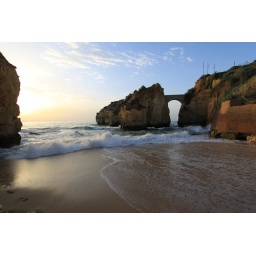
Can't wait to go back! Some guests swam from beach to beach around this rock